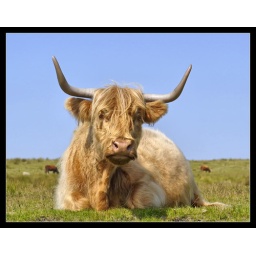
Went for a walk on the moors today. Saw this cow peacefully chewing the cud, by Brown Wardle hill Whitworth.